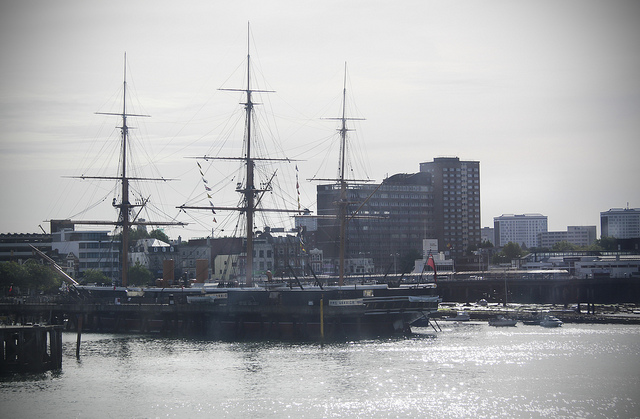
A large boat floating in a body of water near buildings.